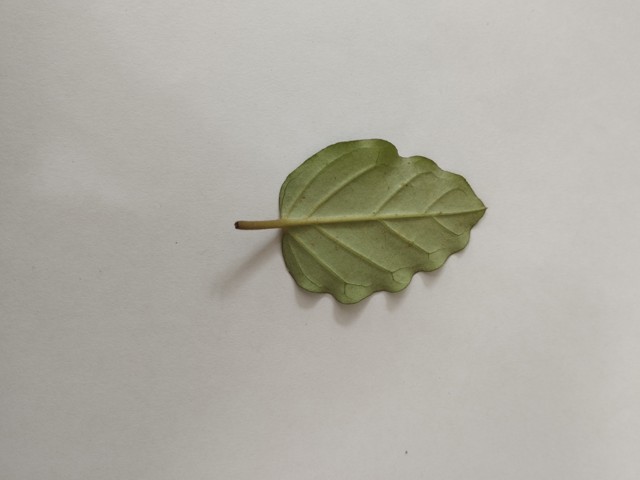
Plant: punarnava